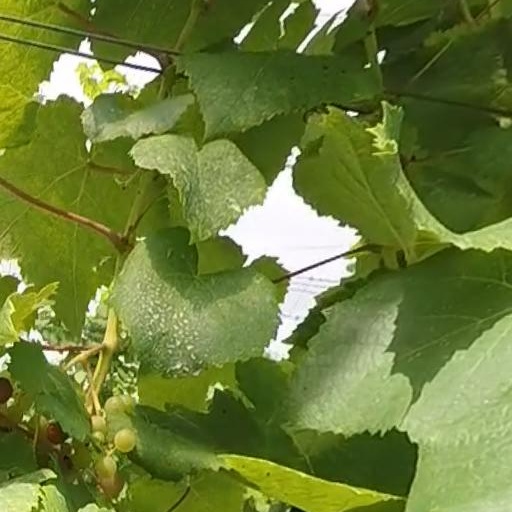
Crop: grape